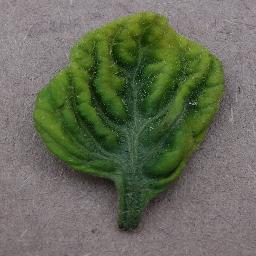
Label: Tomato___Tomato_Yellow_Leaf_Curl_Virus